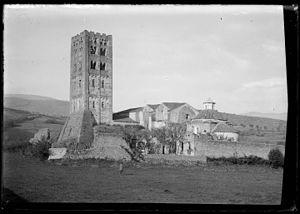
L’abbaye de Saint-Michel de Cuxa est un monastère bénédictin situé au pied du Canigou, sur la commune de Codalet dans le département français des Pyrénées-Orientales en région Occitanie. Il fait partie de la province espagnole de la congrégation de Subiaco.
Le fonds photographique Eugène Trutat est une collection photographique qui est détenue par la Ville de Toulouse et dont la gestion est répartie entre trois organismes culturels municipaux ou intercommunaux : le Muséum de Toulouse, la Bibliothèque municipale et les Archives municipales de Toulouse.